Charles T. Mott

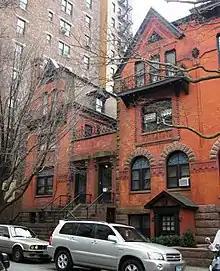
944-946 President Street in Park Slope, Brooklyn

Charles T. Mott was an architect in the U.S. He designed many rowhouses in Manhattan, New York City and Halliehurst (1890), for businessman and government official Stephen Benton Elkins who later became a U.S. Senator. Halliehurst is in what is now Elkins, West Virginia and is part of the Davis & Elkins College campus. He also designed an annex to the Seville Hotel building and many West Side Rowhouses in Manhattan, New York City. He was a fellow in the American Institute of Architects.